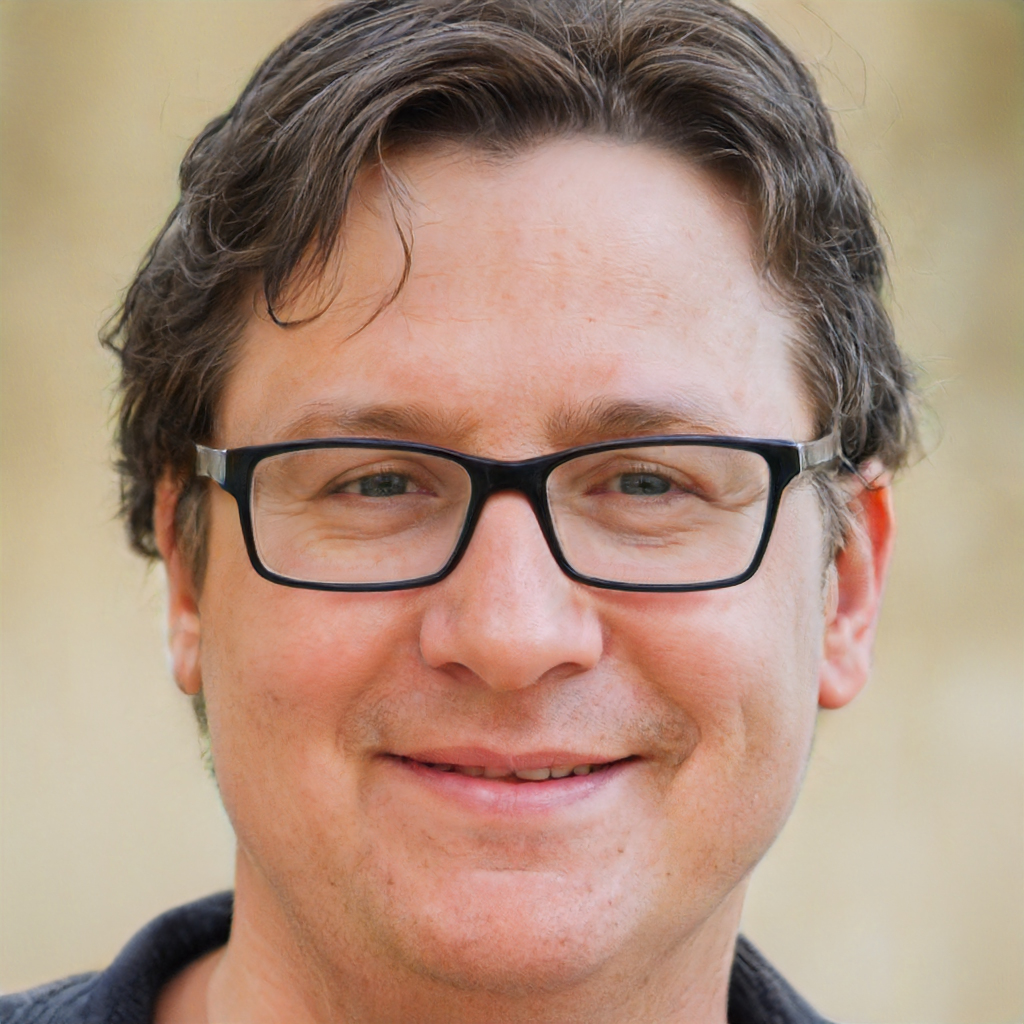
Gender: Male